Uunartoq Disc

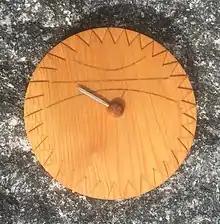
Modern replica showing gnomonic lines for the summer solstice (bottom), vernal and autumnal equinoxes (middle) and winter solstice (top). The original Uunartoq disc does not feature a line corresponding to the winter solstice, which would likely have been impractical during the limited daylight and low sun angle in Greenland at that time of year.

Once these lines have been inscribed on the face of the compass, it can be used during travel. The user holds the device level and rotates it until the pin tip's shadow touches the appropriate seasonal gnomonic line, and the index mark will point to true north.